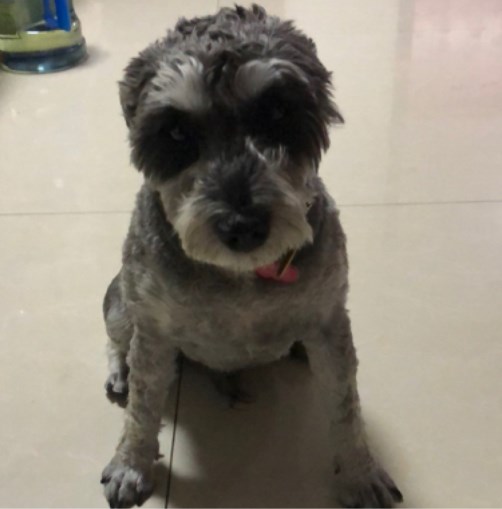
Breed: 2342-n000102-miniature_schnauzer